Mountain Shoals Plantation

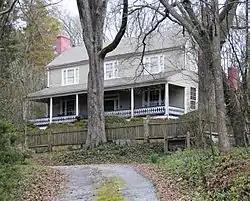
Mountain Shoals Plantation, February 2012

Mountain Shoals Plantation, also known as the James Nesbitt House, is a historic plantation house located at Enoree, Spartanburg County, South Carolina. It was built by 1837, and is a two-story, vernacular Federal style frame residence. It sits on a raised brick basement stuccoed to resemble granite and features a full-width, one-story, front porch. Also located on the property is a contributing well house and a one-story log cabin (c. 1815).